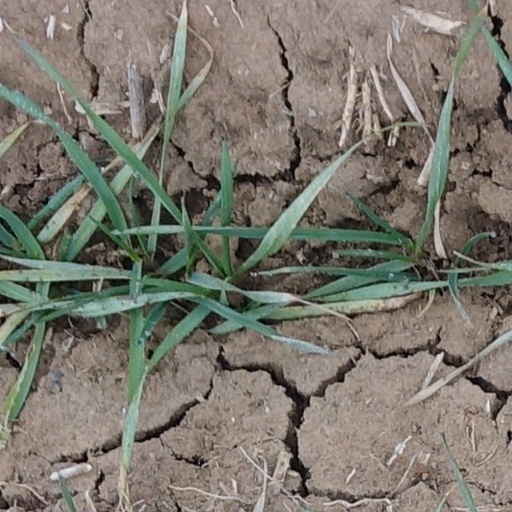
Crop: wheat